Mainichi Shimbun

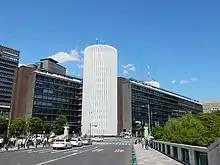
Palaceside Building, the headquarters of "Mainichi Shimbun" in Tokyo

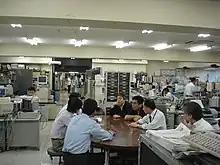
Newsroom at "Mainichi Shimbun"

Like other Japanese newspaper companies, Mainichi hosts many cultural events such as art exhibitions and sporting events. Among them, the most famous are the Senbatsu High School baseball tournament held every spring at Koshien Stadium, and the non-professional baseball tournaments held every summer in the Tokyo Dome (formerly held in Korakuen Stadium) and the end of the fall in the Osaka Dome.